Kenny Anderson (basketball)

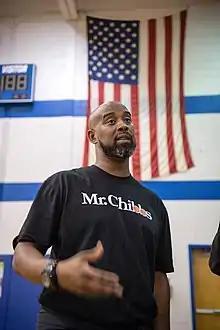
Anderson in 2017

Kenneth Anderson (born October 9, 1970) is an American former professional basketball player. After a college career at Georgia Tech, he played point guard professionally from 1991 to 2006, mostly in the National Basketball Association.